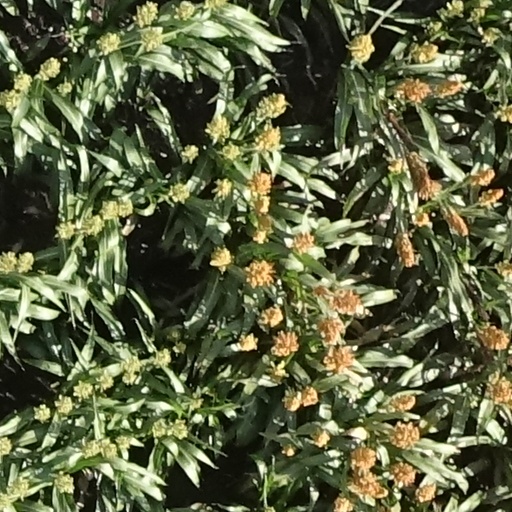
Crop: sorghum